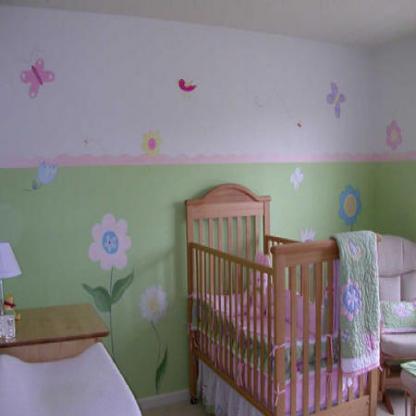
Scene: Indoor